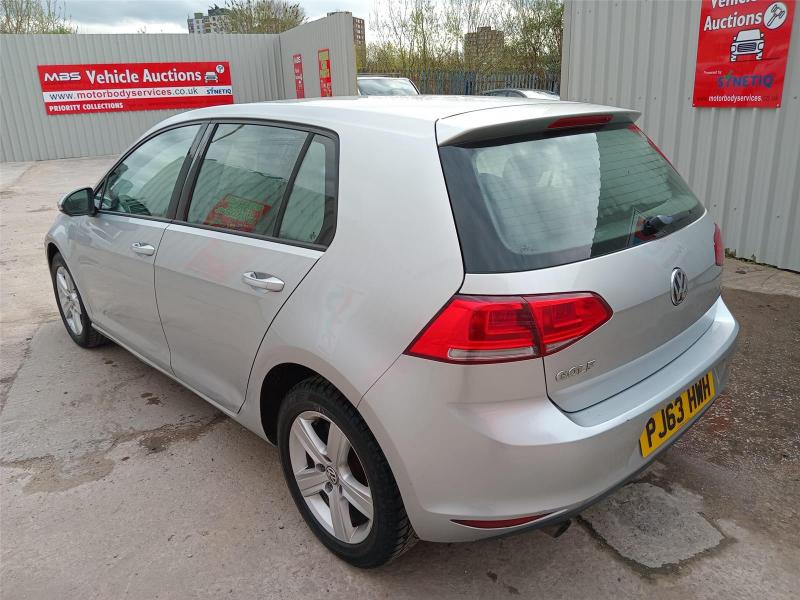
Aucun dommage détecté.
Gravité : aucun